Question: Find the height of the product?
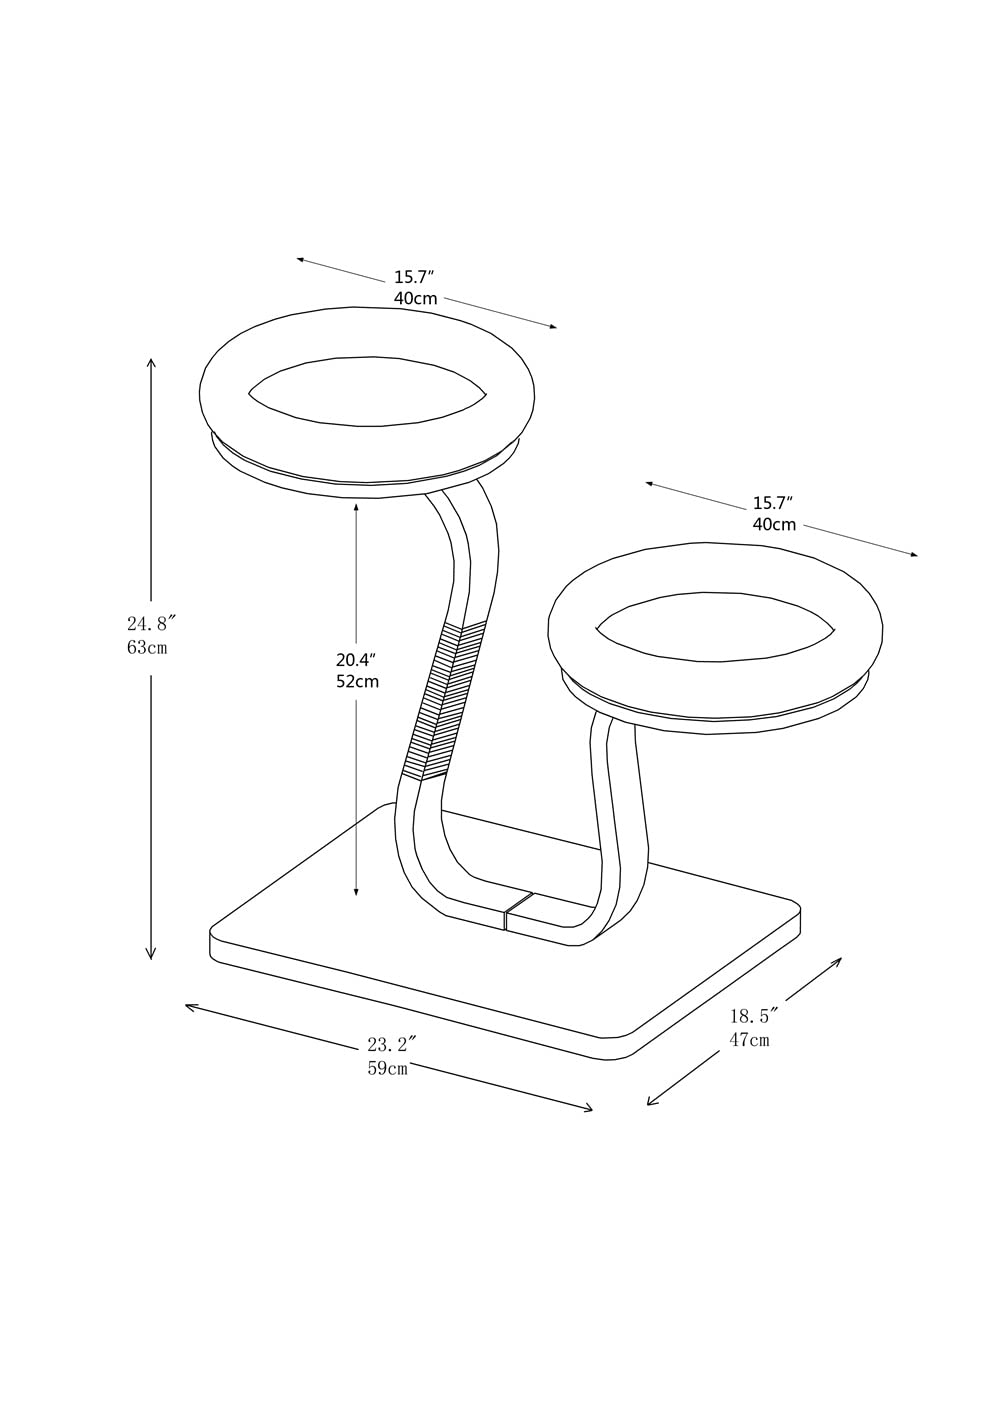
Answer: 24.8 inch